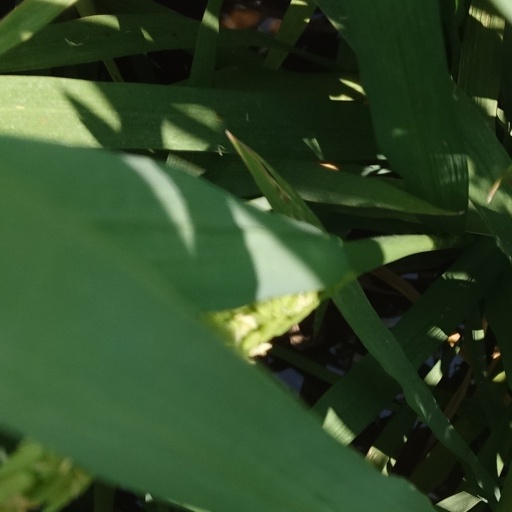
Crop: rice